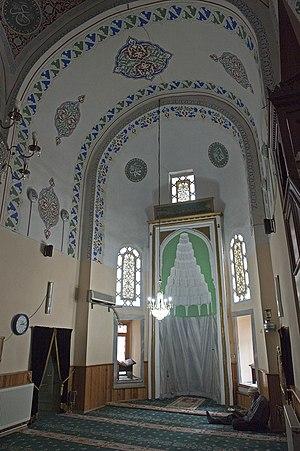
La mosquée Atik Mustafa Pasha est une ancienne église grecque orthodoxe convertie en mosquée à l’époque ottomane. On ignore précisément à qui elle était dédiée à l’origine. Sur la foi d'une tradition rapportée au XIXᵉ siècle par le patriarche Constantius on a cru qu’il s’agissait de l’église des Saints-Pierre-et-Marc, sans preuve toutefois. Il est plus probable qu’il s’agissait de l’église Sainte-Thekla du Palais des Blachernes. Si l’on se fie à son style architectural, l’église aurait été construite aux XIᵉ siècle-XIIᵉ siècle.